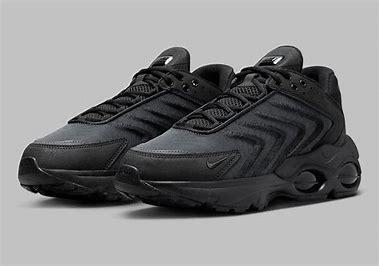
Brand: Nike
Model: Air Max TW